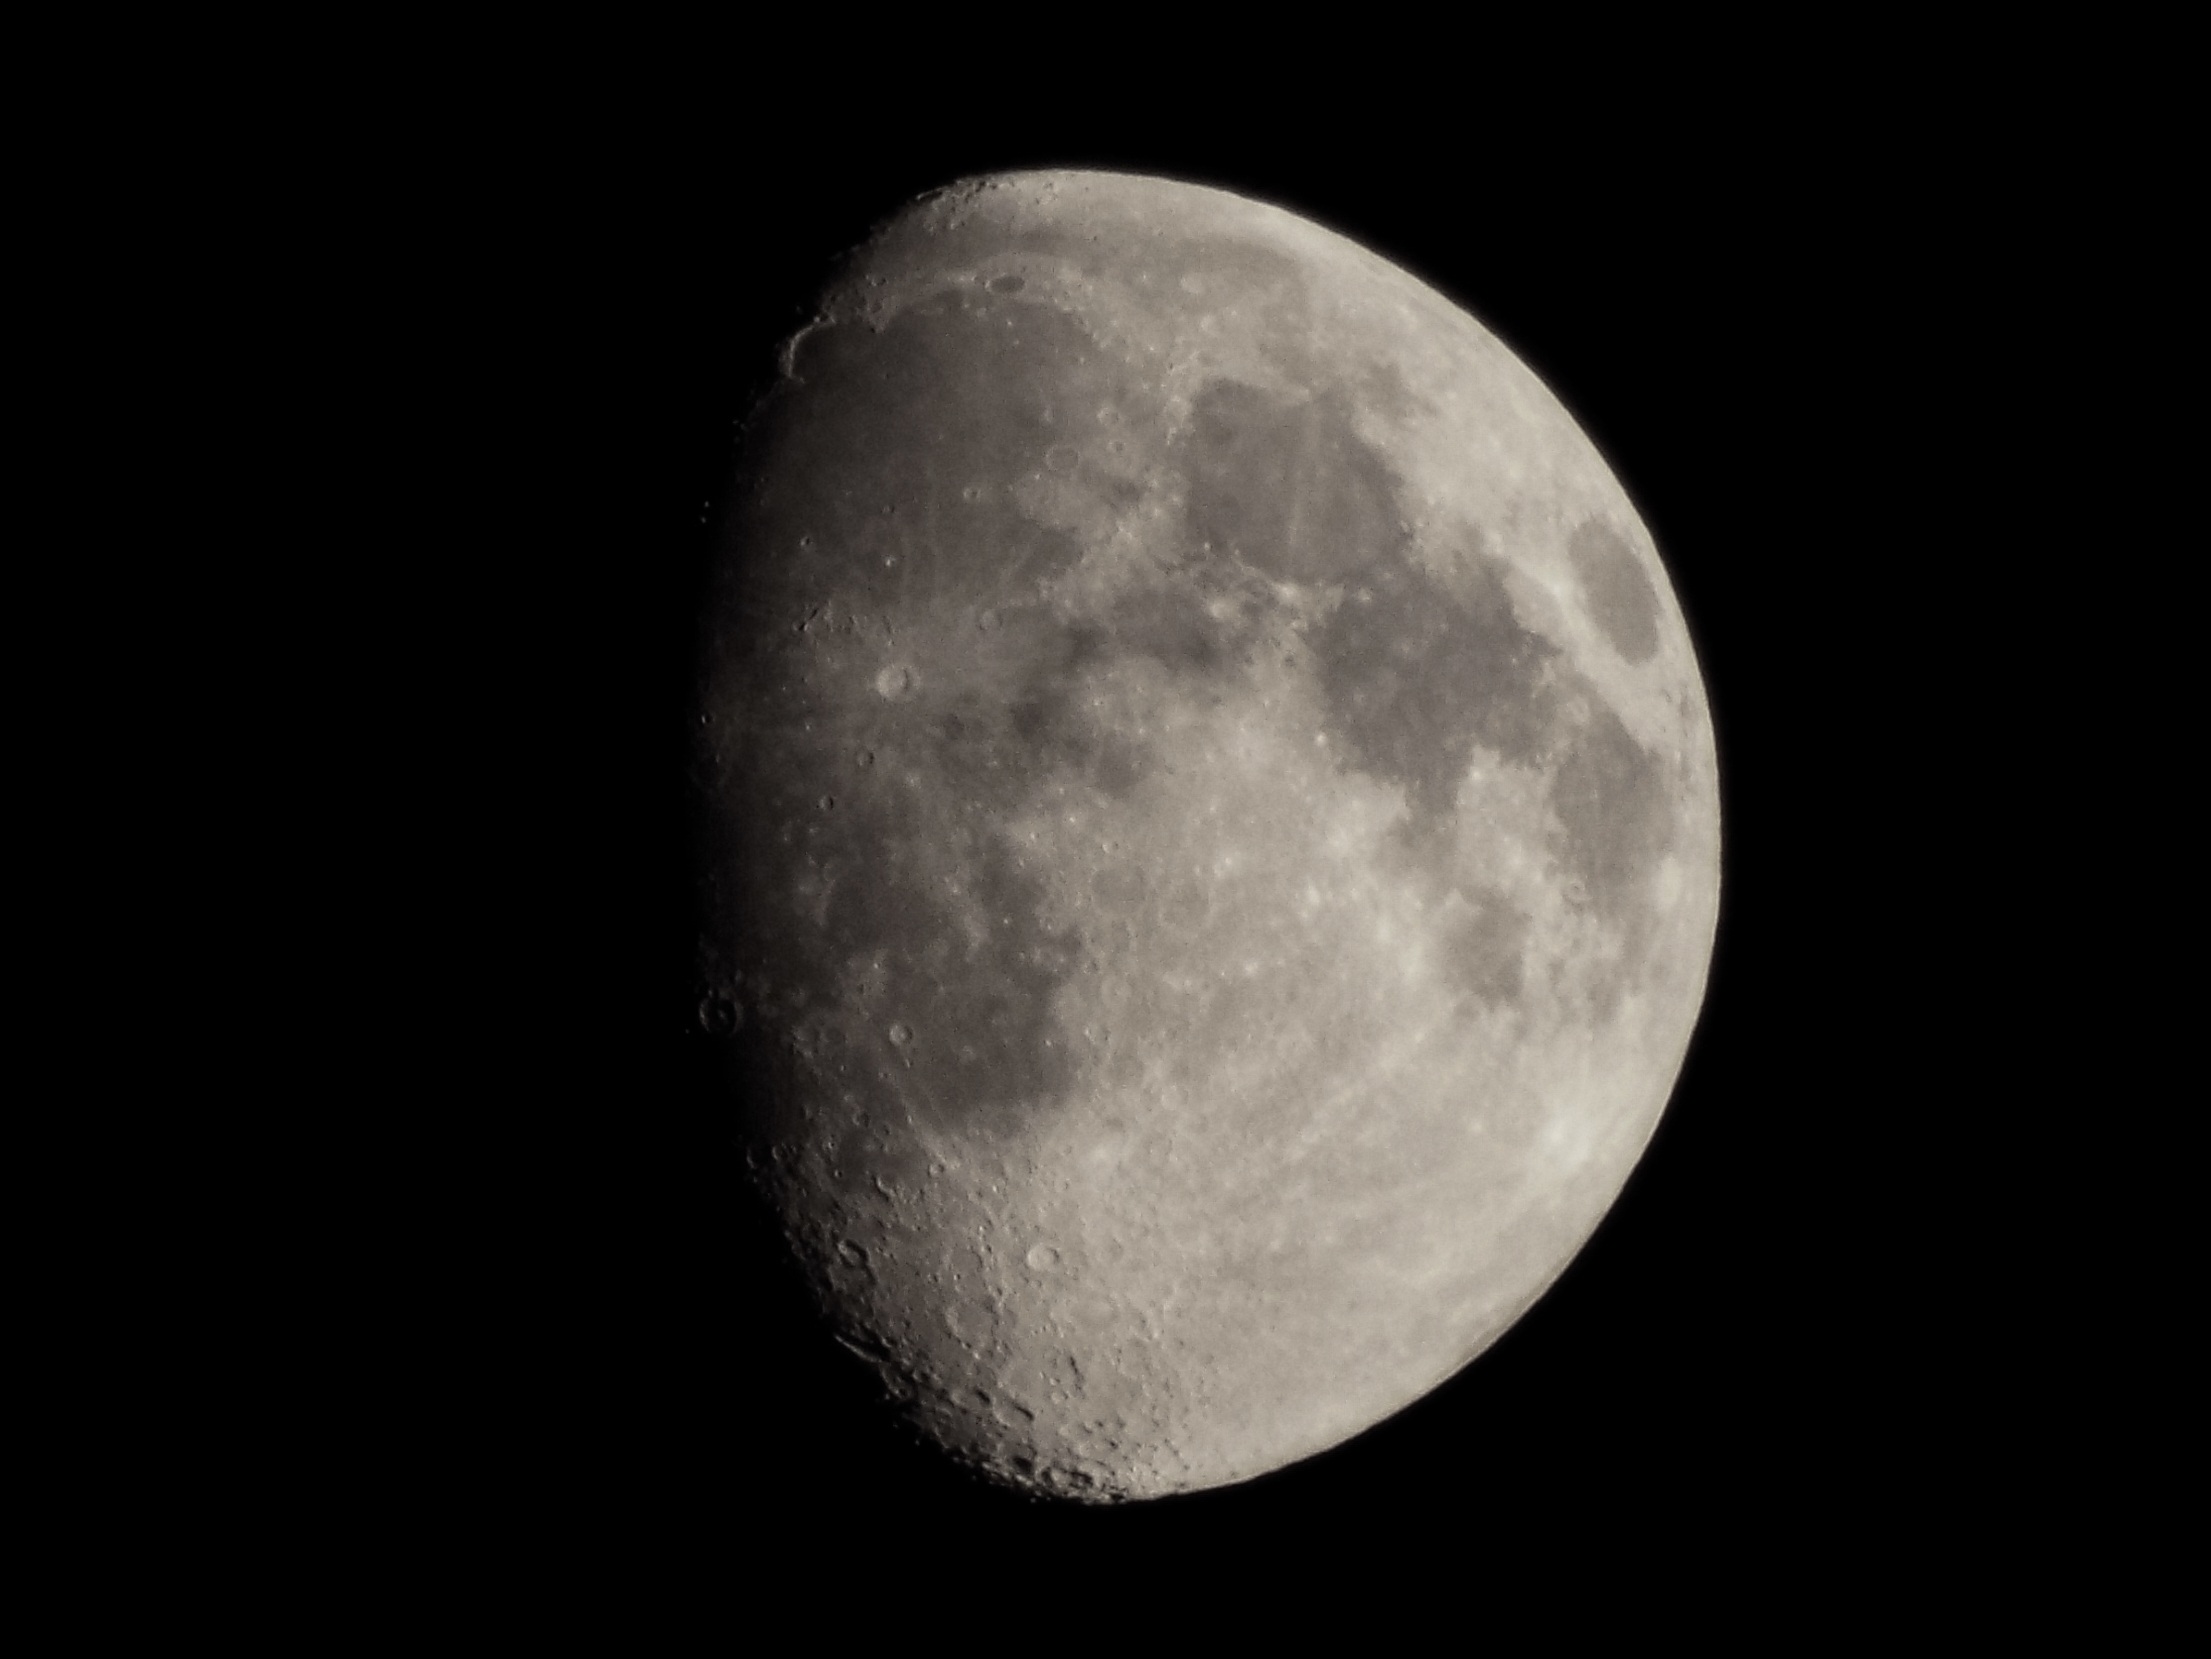
black and white, night, atmosphere, moon, full moon, background, astronomy, wallpaper, month, apollo, astronomical object